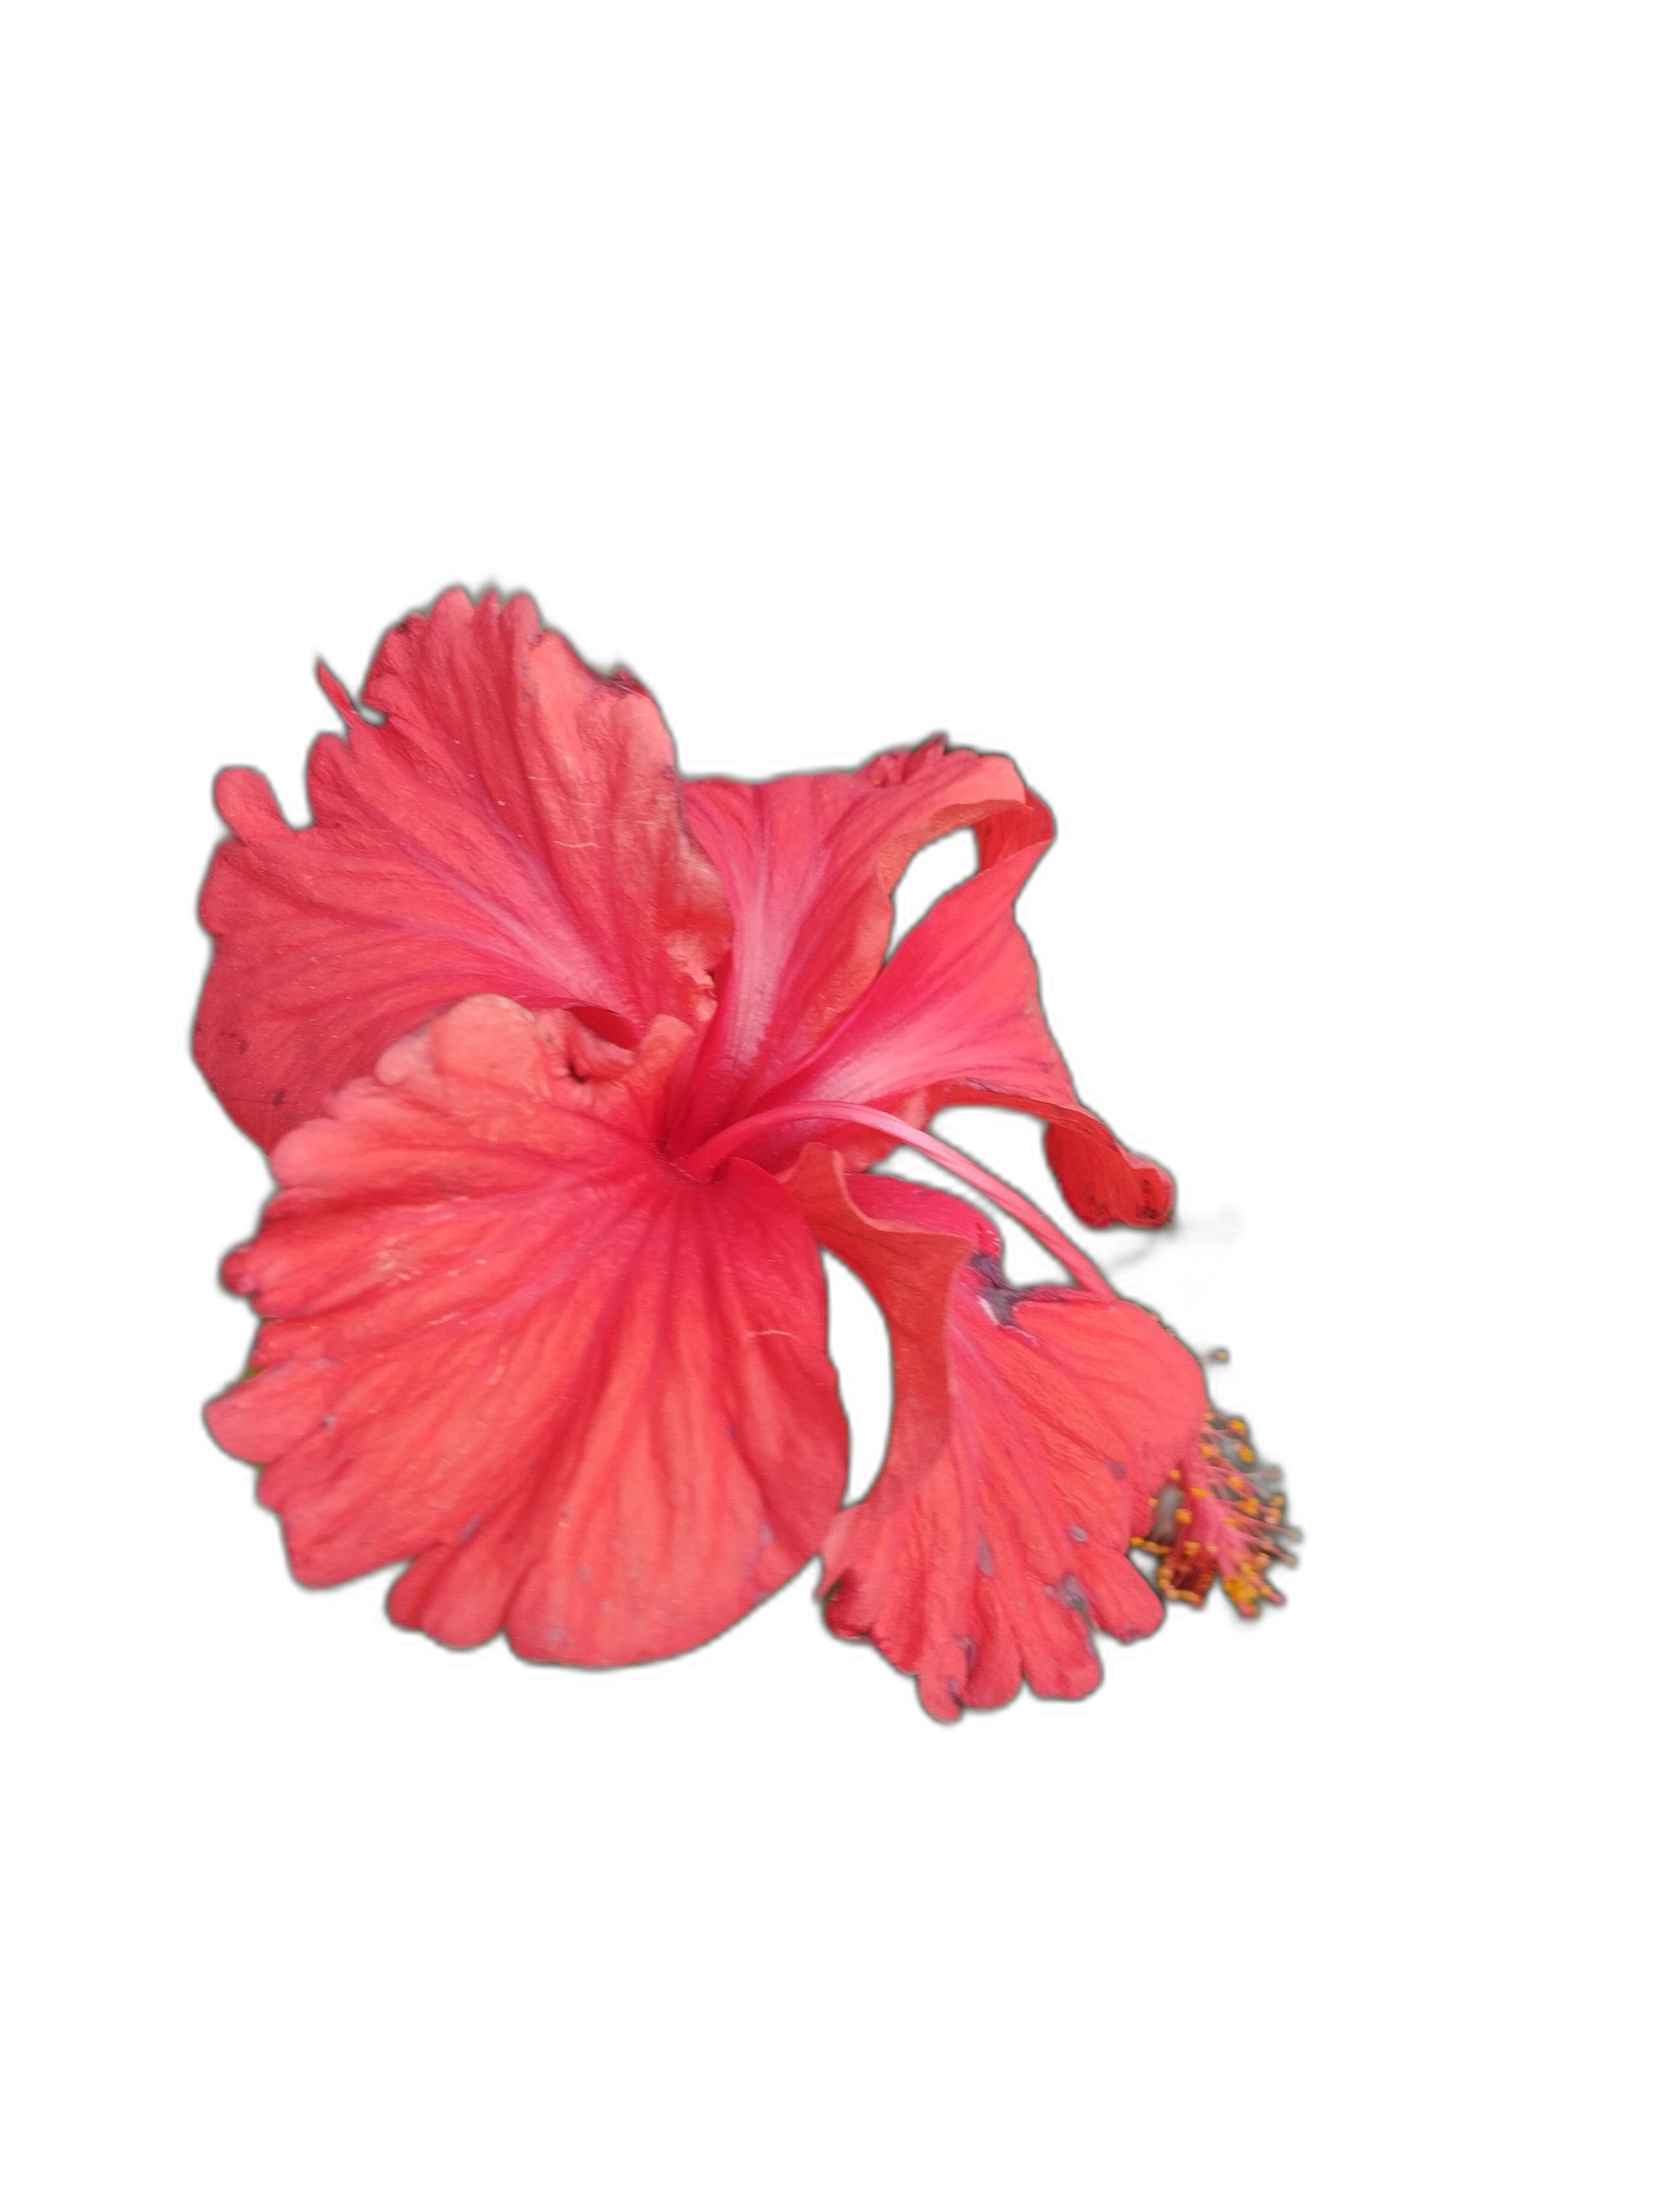
Label: Hibiscus